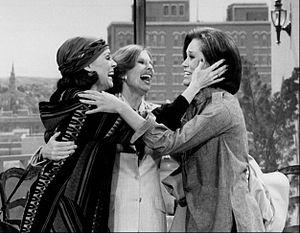
Valerie Harper est une actrice américaine née le 22 août 1939 à Suffern, quartier de New York et morte le 30 août 2019 à Los Angeles.